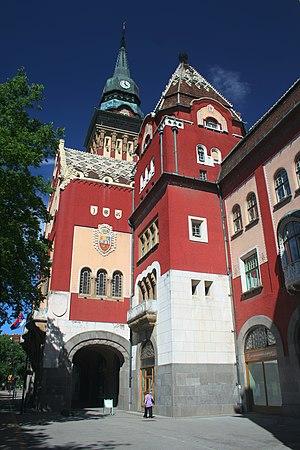
L'hôtel de ville de Subotica est situé à Subotica, dans la province de Voïvodine et dans le district de Bačka septentrionale, en Serbie. Il est inscrit sur la liste des monuments culturels d'importance exceptionnelle de la République de Serbie.